Valentinian dynasty

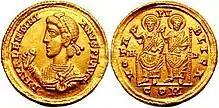
"Solidus" of Valentinian II showing Valentinian and Theodosius I on the reverse, each holding a "mappa"

On the death of Gratian, the 12-year-old Valentinian II became the sole "augustus" in the west. Maximus attempted to persuade Valentinian to move his court to Trier, but Ambrose, suspecting treachery, made excuses while securing the alpine passes. Maximus then demanded recognition from Theodosius. Although Valentinian's court looked east to Theodosius for assistance, the latter was preoccupied with establishing his own dynasty, having elevated his eldest son Arcadius to "augustus" on his "quinquennalia", on 19 August 383. He was also dealing with threats on his eastern frontier that precluded any western military excursions.